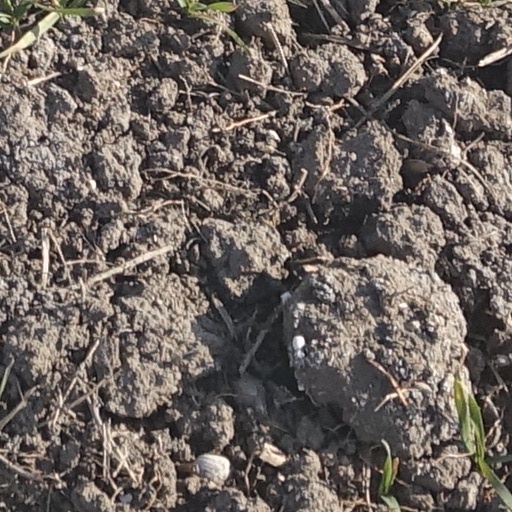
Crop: wheat